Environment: real
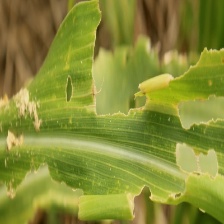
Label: fall_armyworm